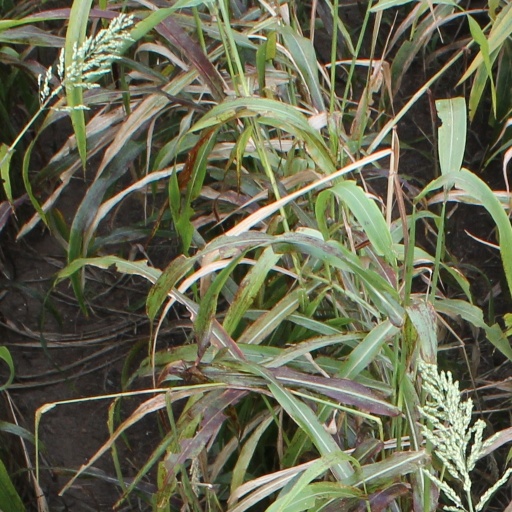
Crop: sorghum